Johann Paul Freiherr von Hocher

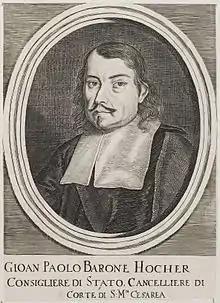
Johann Paul von Hocher

Johann Paul Freiherr von Hocher (12 August 1616, in Freiburg (then in Austria) – 28 February 1683, in Vienna) was an Austrian jurist and Supreme Court Chancellor ("Hofkanzler") to the Emperor Leopold I.